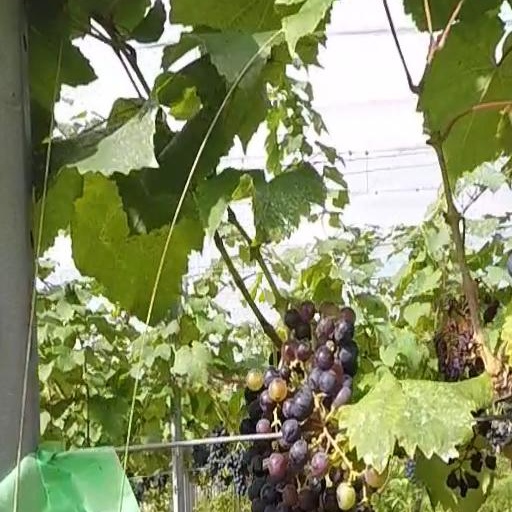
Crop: grape